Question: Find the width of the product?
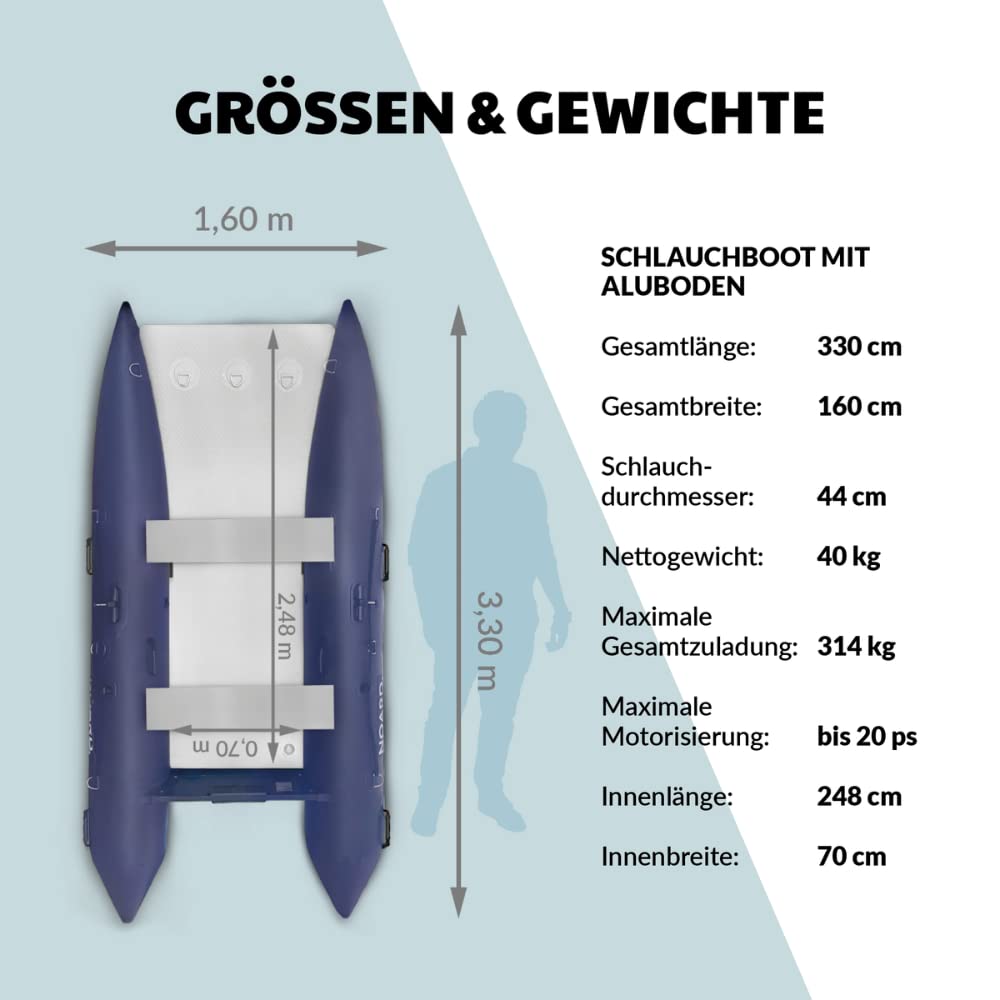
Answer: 160.0 centimetre